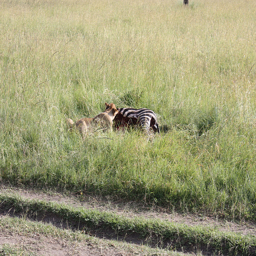
Lion on the side of the road eating a zebra.
A zebra laying in a grass field life less.
A zebra down on the ground being eaten by a wild animal.
A lion in tall grass with a zebra.
Two animals are lying in talk green grass.